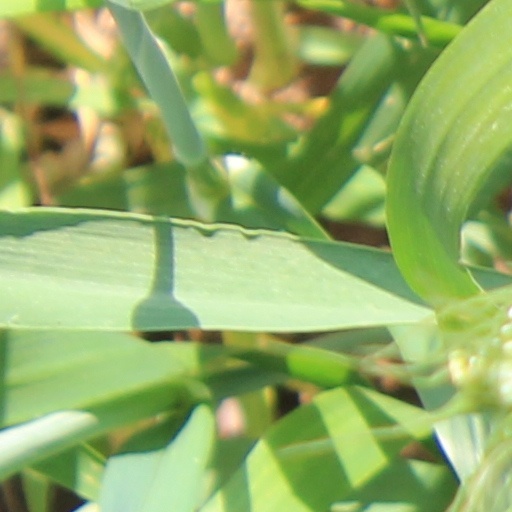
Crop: wheat